Hideo Jinpu

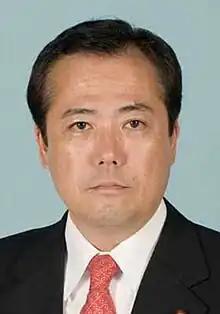
Official portrait, 2011

is a former Japanese politician of the Democratic Party of Japan, who served as a member of the House of Representatives in the Diet (national legislature). A native of Koga, Ibaraki and graduate of Hosei University, he ran unsuccessfully for the assembly of Ibaraki Prefecture in 1994. He was elected to the House of Representatives for the first time in 2003.